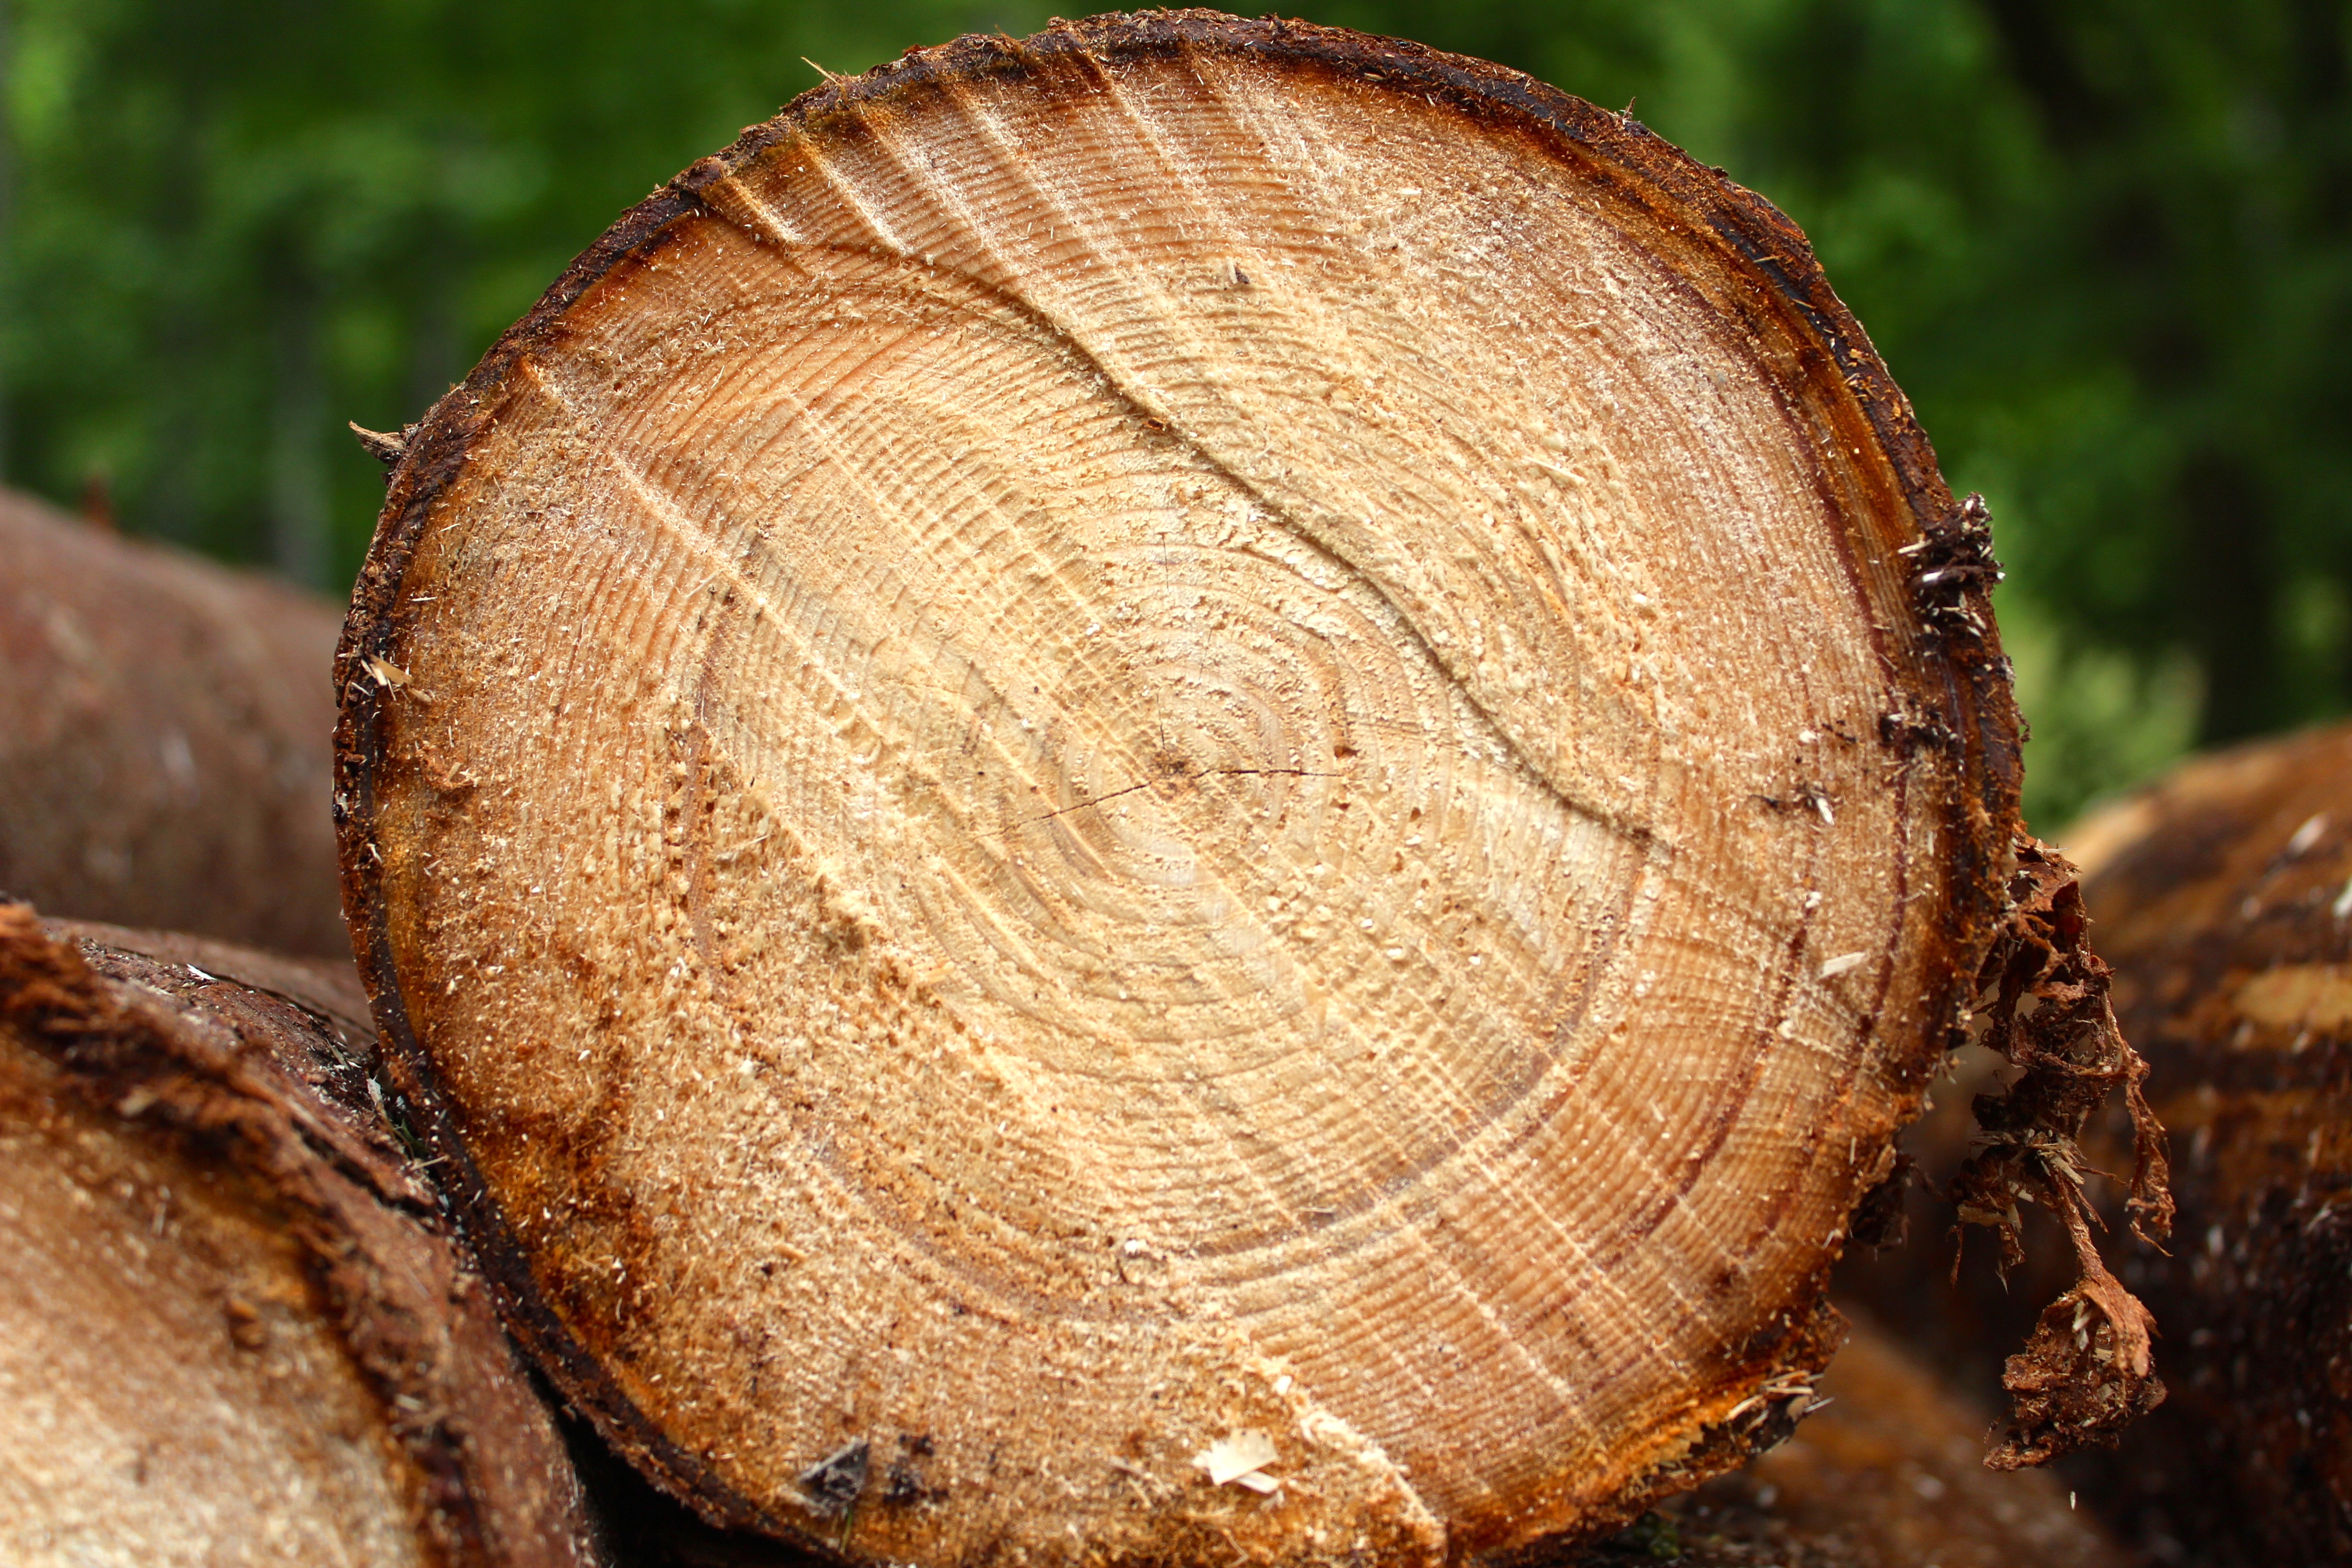
tree, plant, wood, leaf, trunk, food, produce, autumn, soil, close up, coconut, macro photography, grass family, penny bun